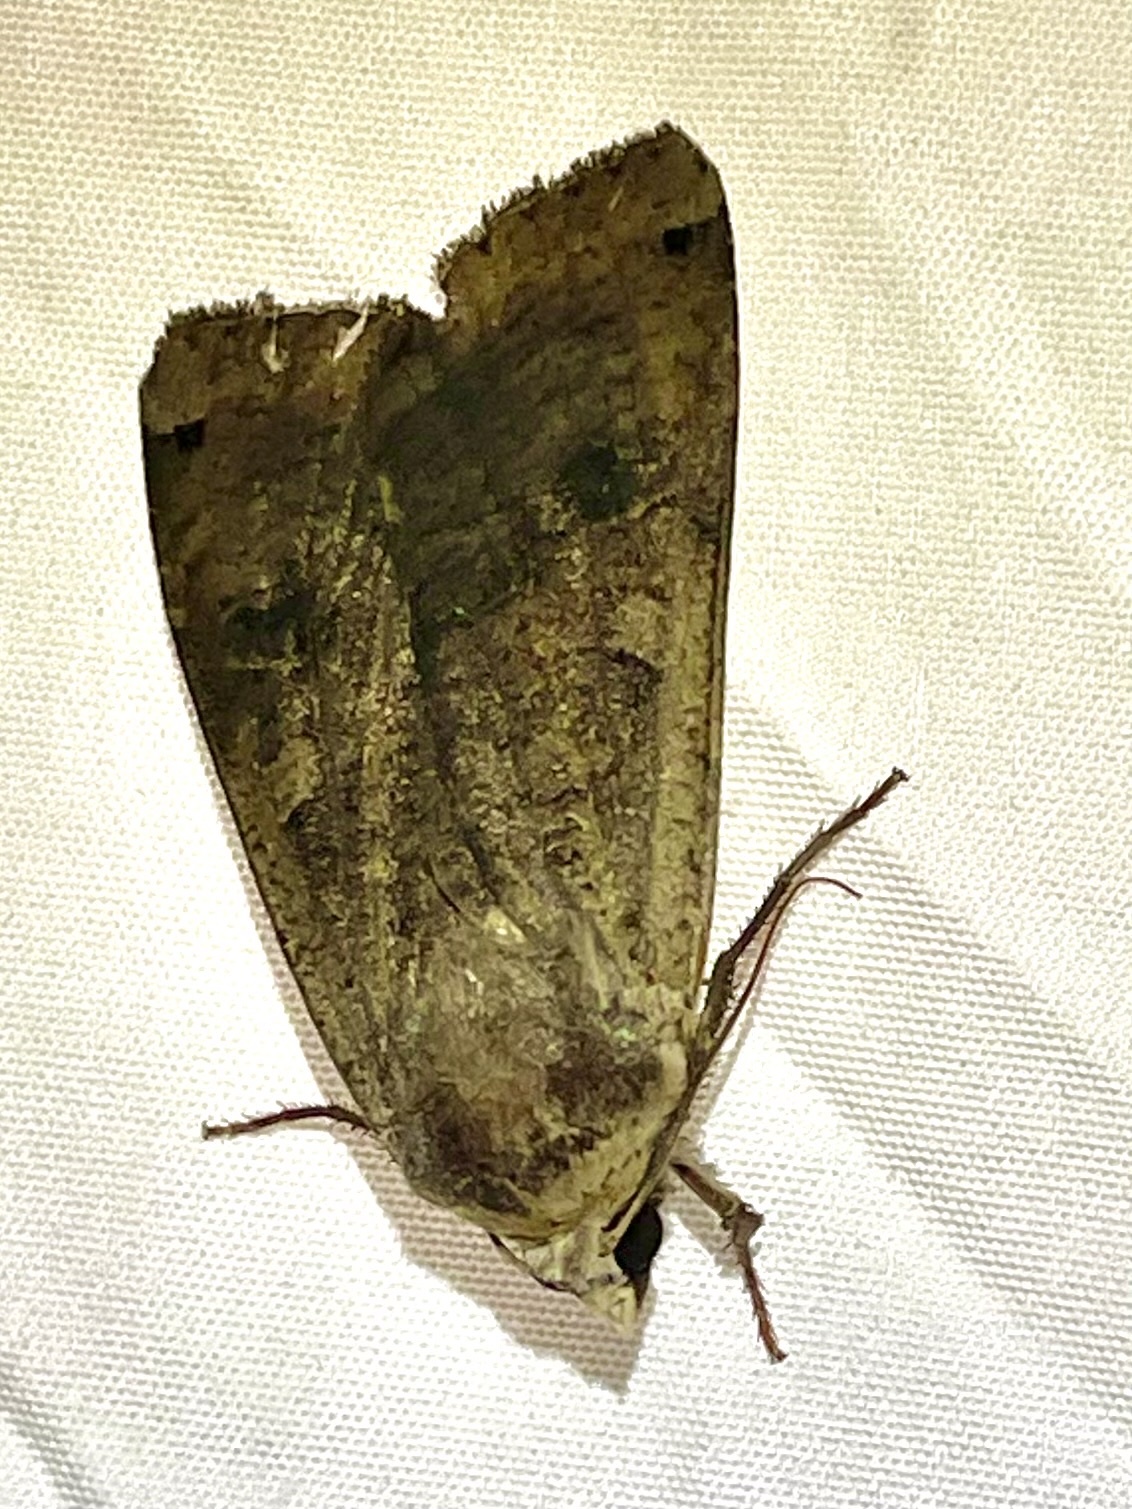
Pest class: cutworms